Majigram

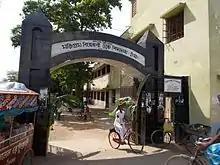
Main entrance gate of Majigram Bisweswari High School

Majigram Bisweswari High School (10+2 with science, arts and vocational streams) is an upper primary with a secondary and higher secondary school in Majigram village of Mongalkot. It was established in 1950. The school's management is the Department of Education. It is a Bengali medium, co-educational school.